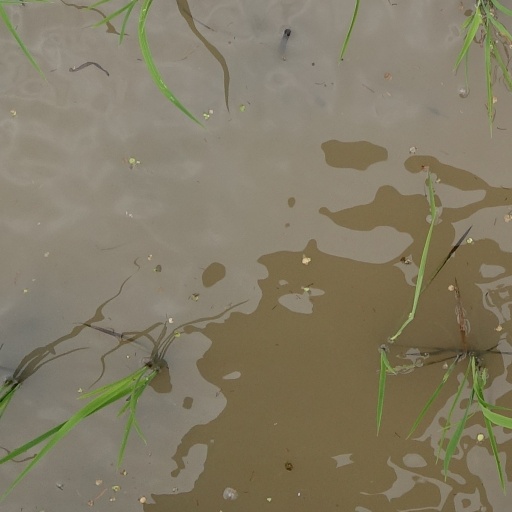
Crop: rice